Kurt Lubinski

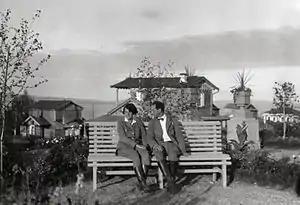
Kurt and Margot Lubinski

Kurt Gottlieb Lubinski (October 19, 1899 – August 15, 1955) was a German and Dutch author and photojournalist who traveled through remote areas of the former Soviet Union and Ethiopia.